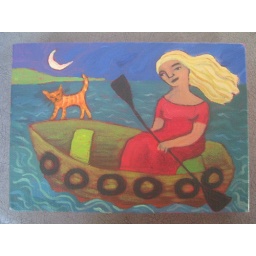
A second attempt at the girl in the boat theme.